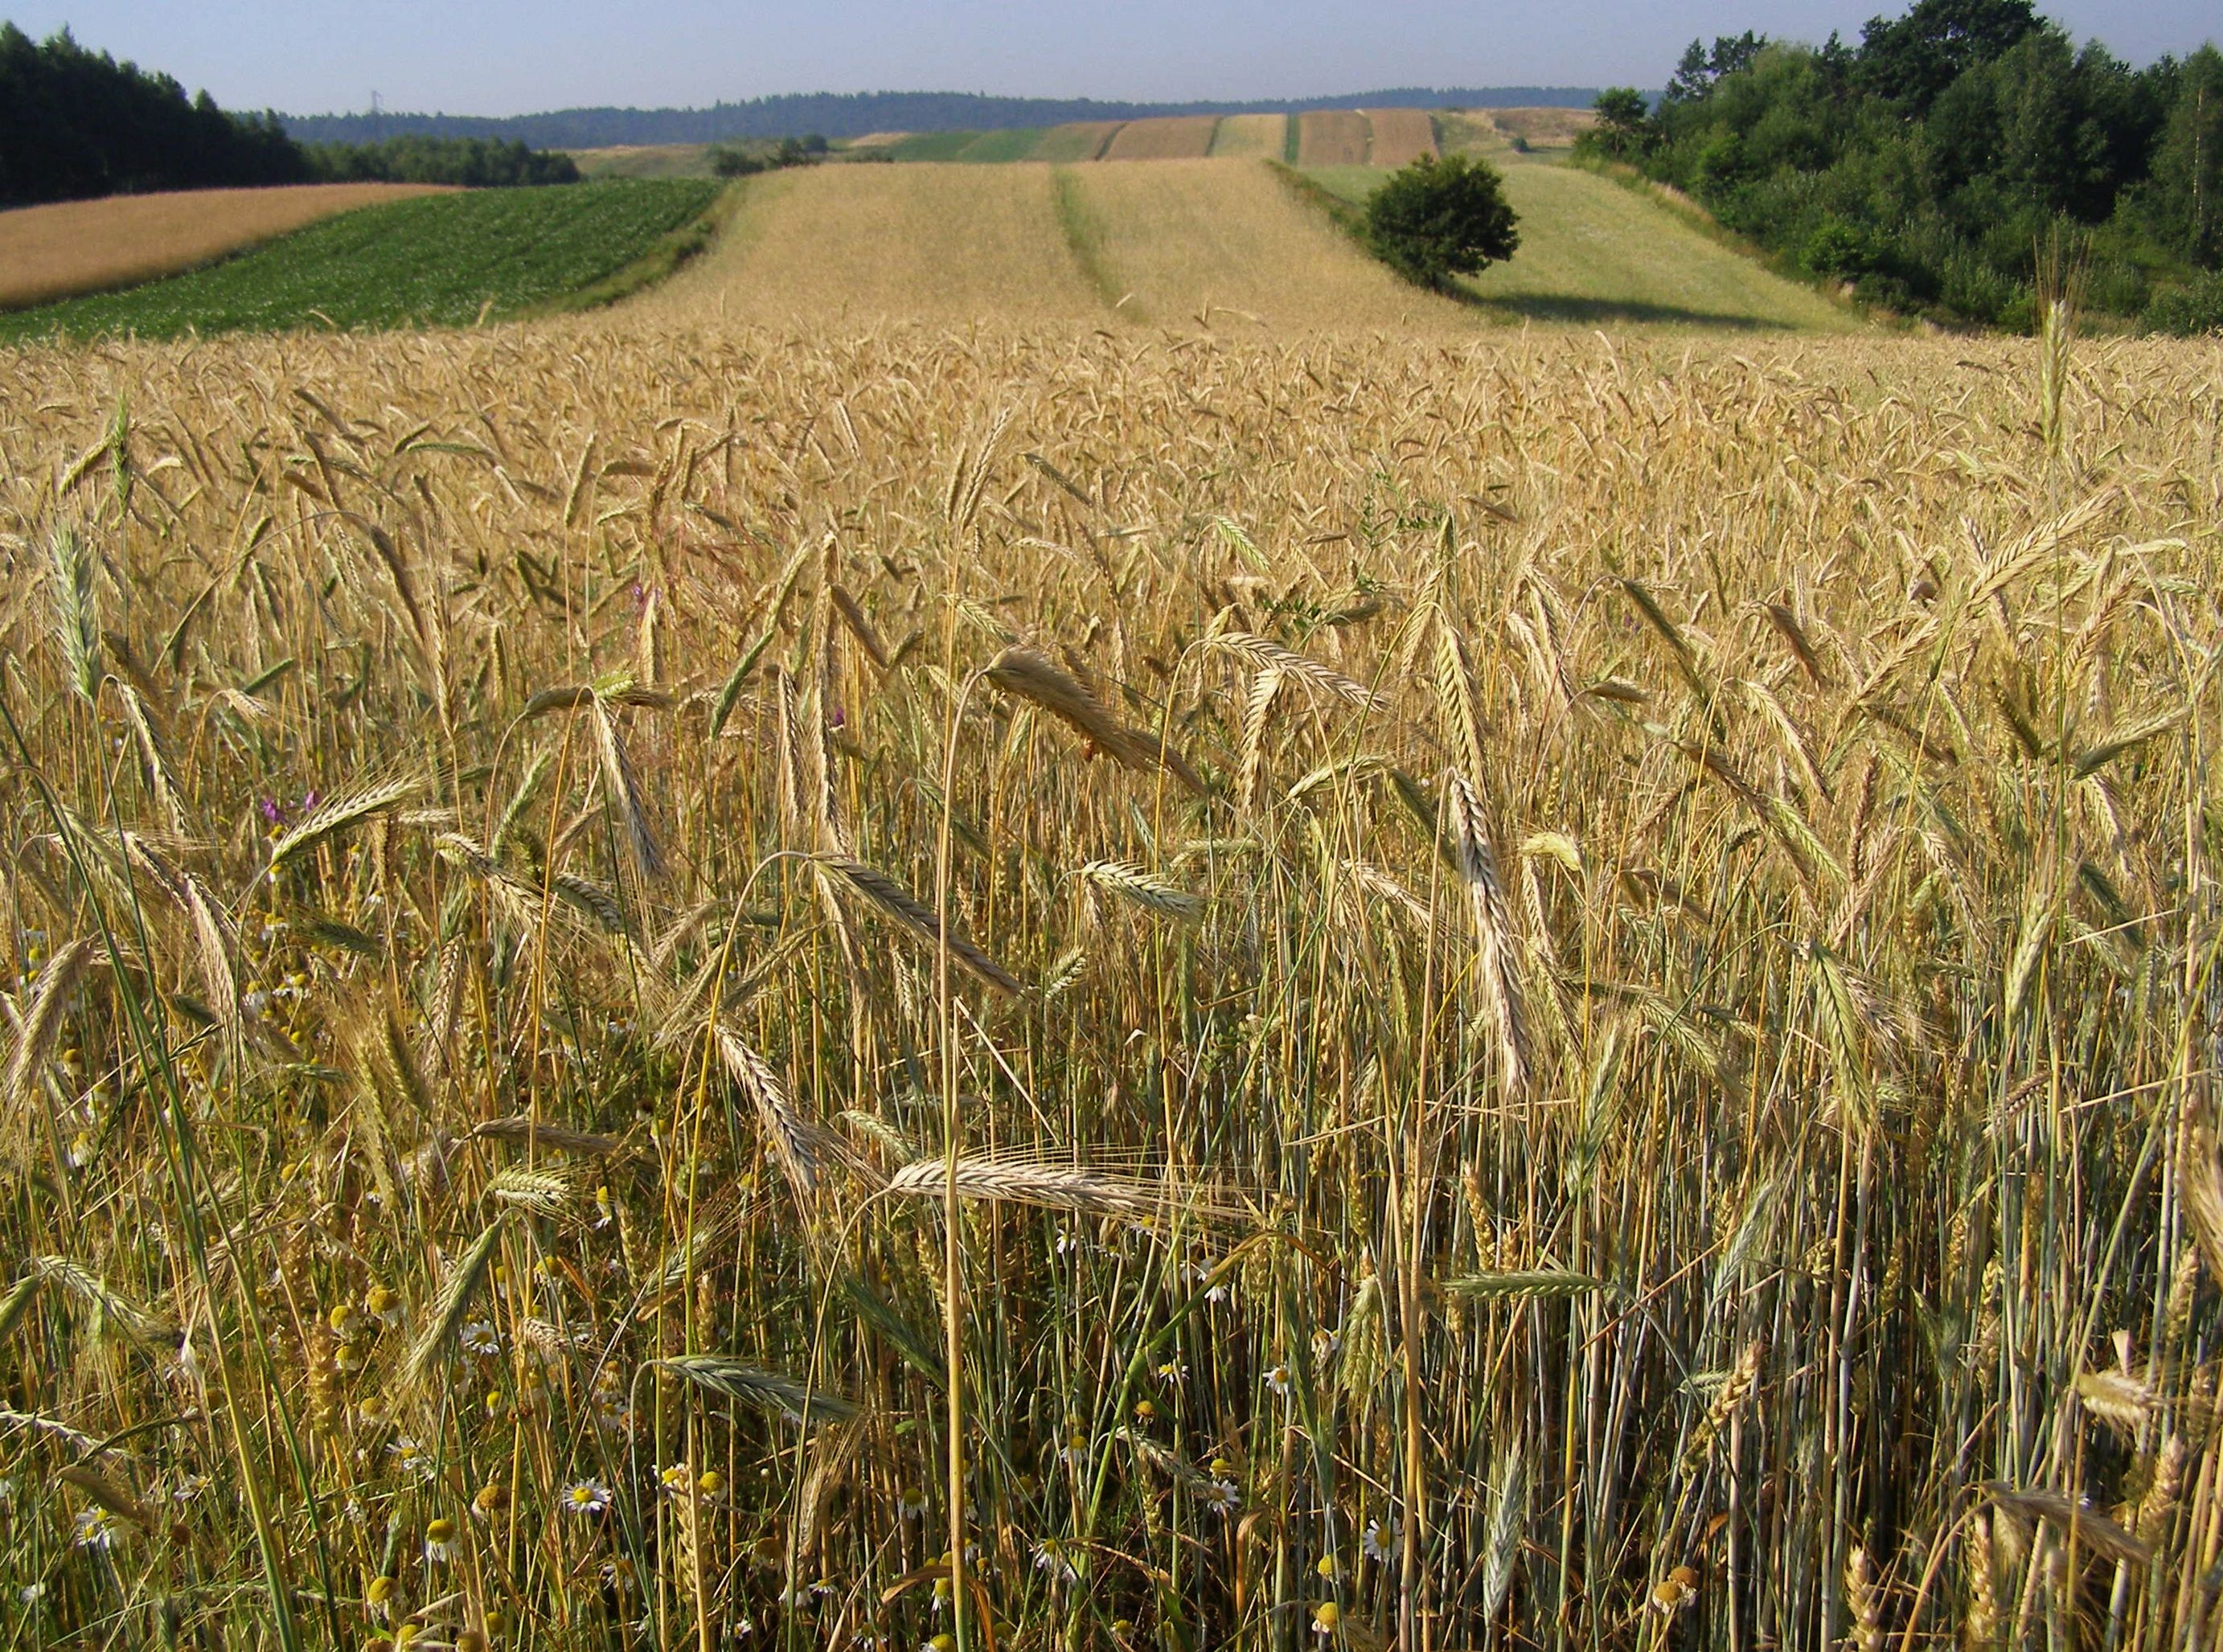
landscape, nature, plant, field, barley, wheat, prairie, hill, summer, food, crop, corn, agriculture, grassland, ears, rye, poland, field crops, flowering plant, commodity, malopolska, triticale, grass family, land plant, food grain